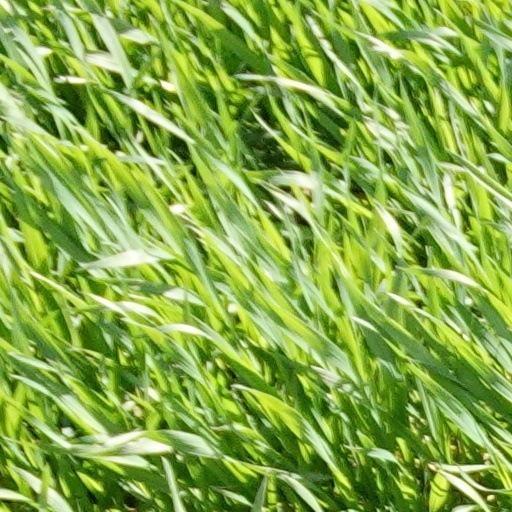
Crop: wheat